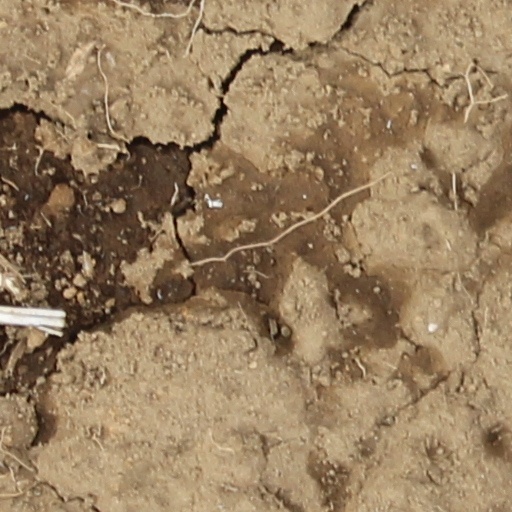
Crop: wheat